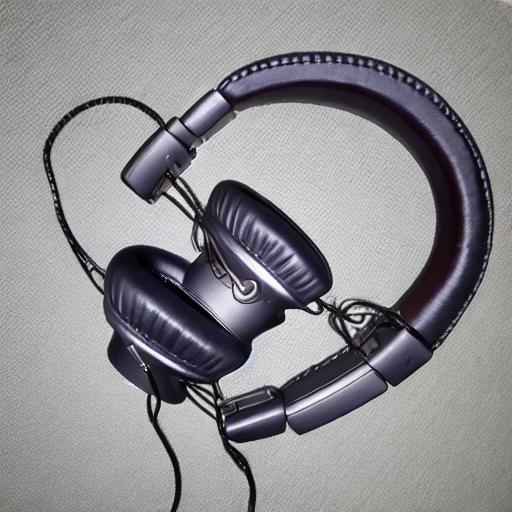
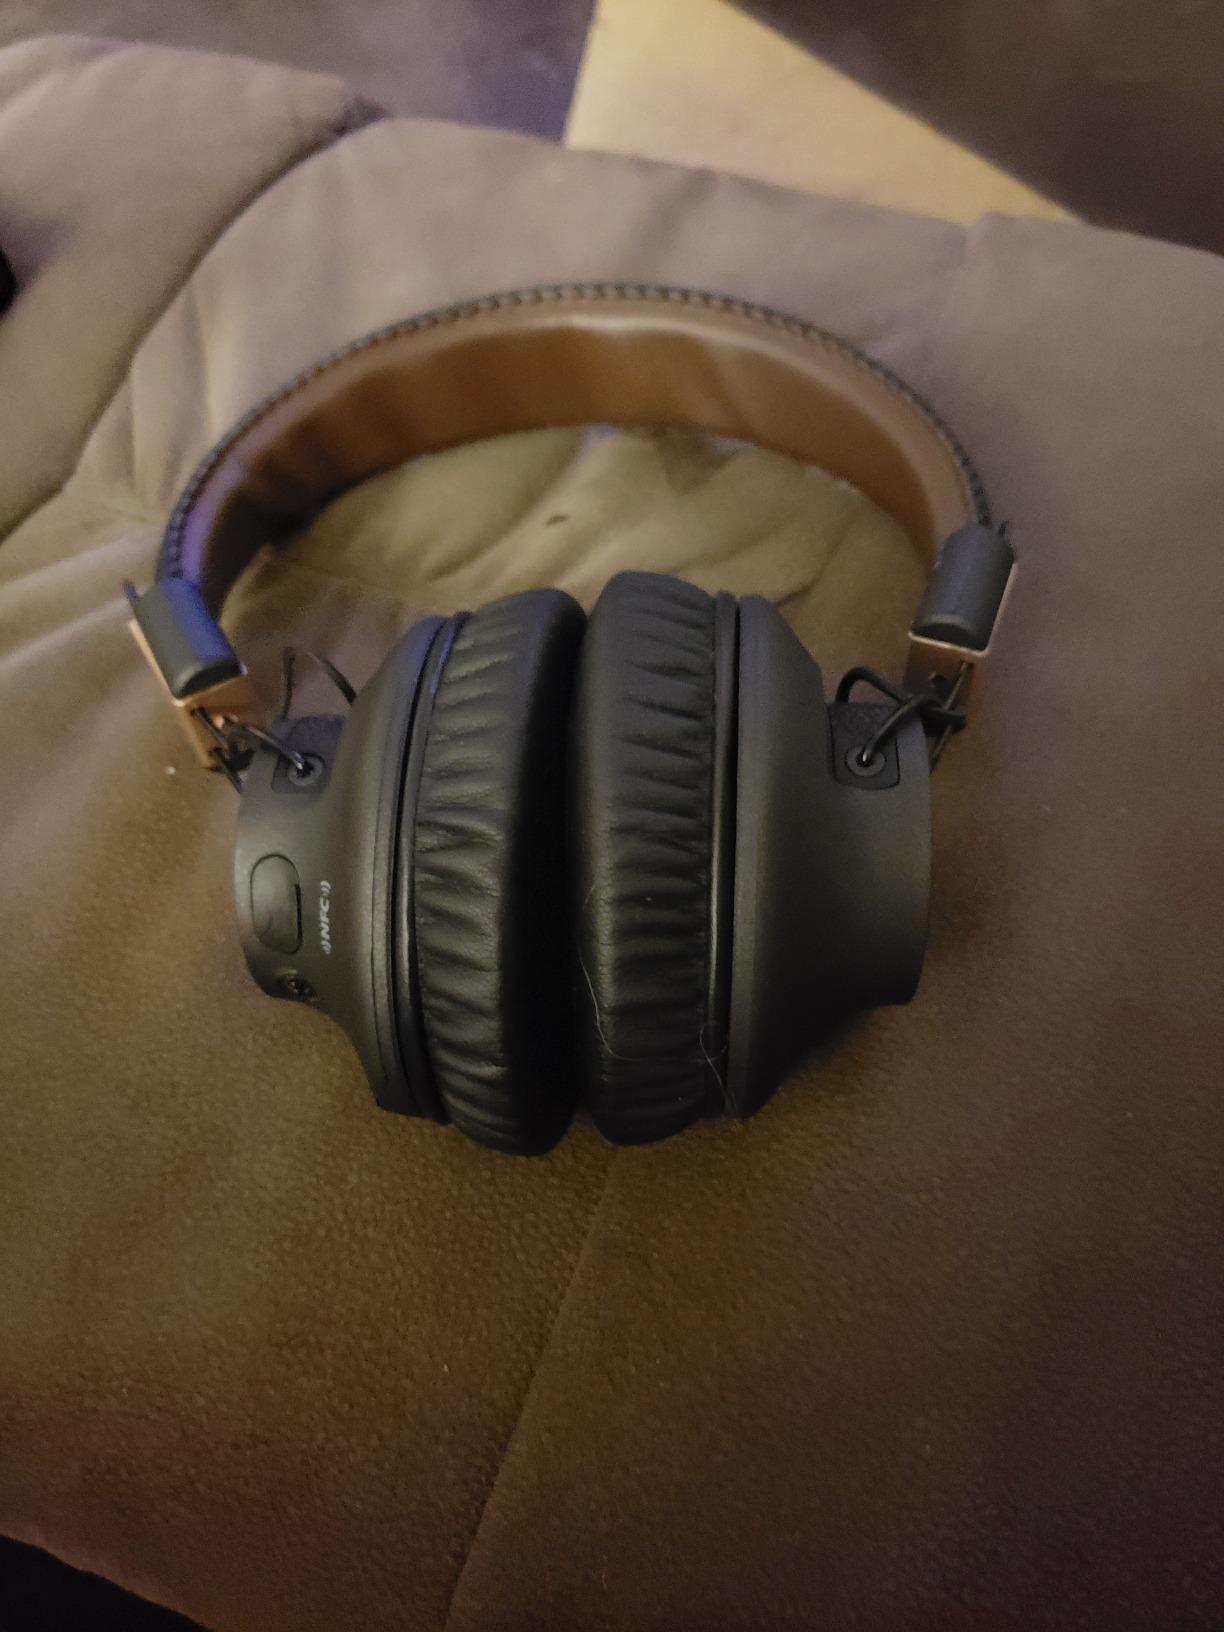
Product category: headphones
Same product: no